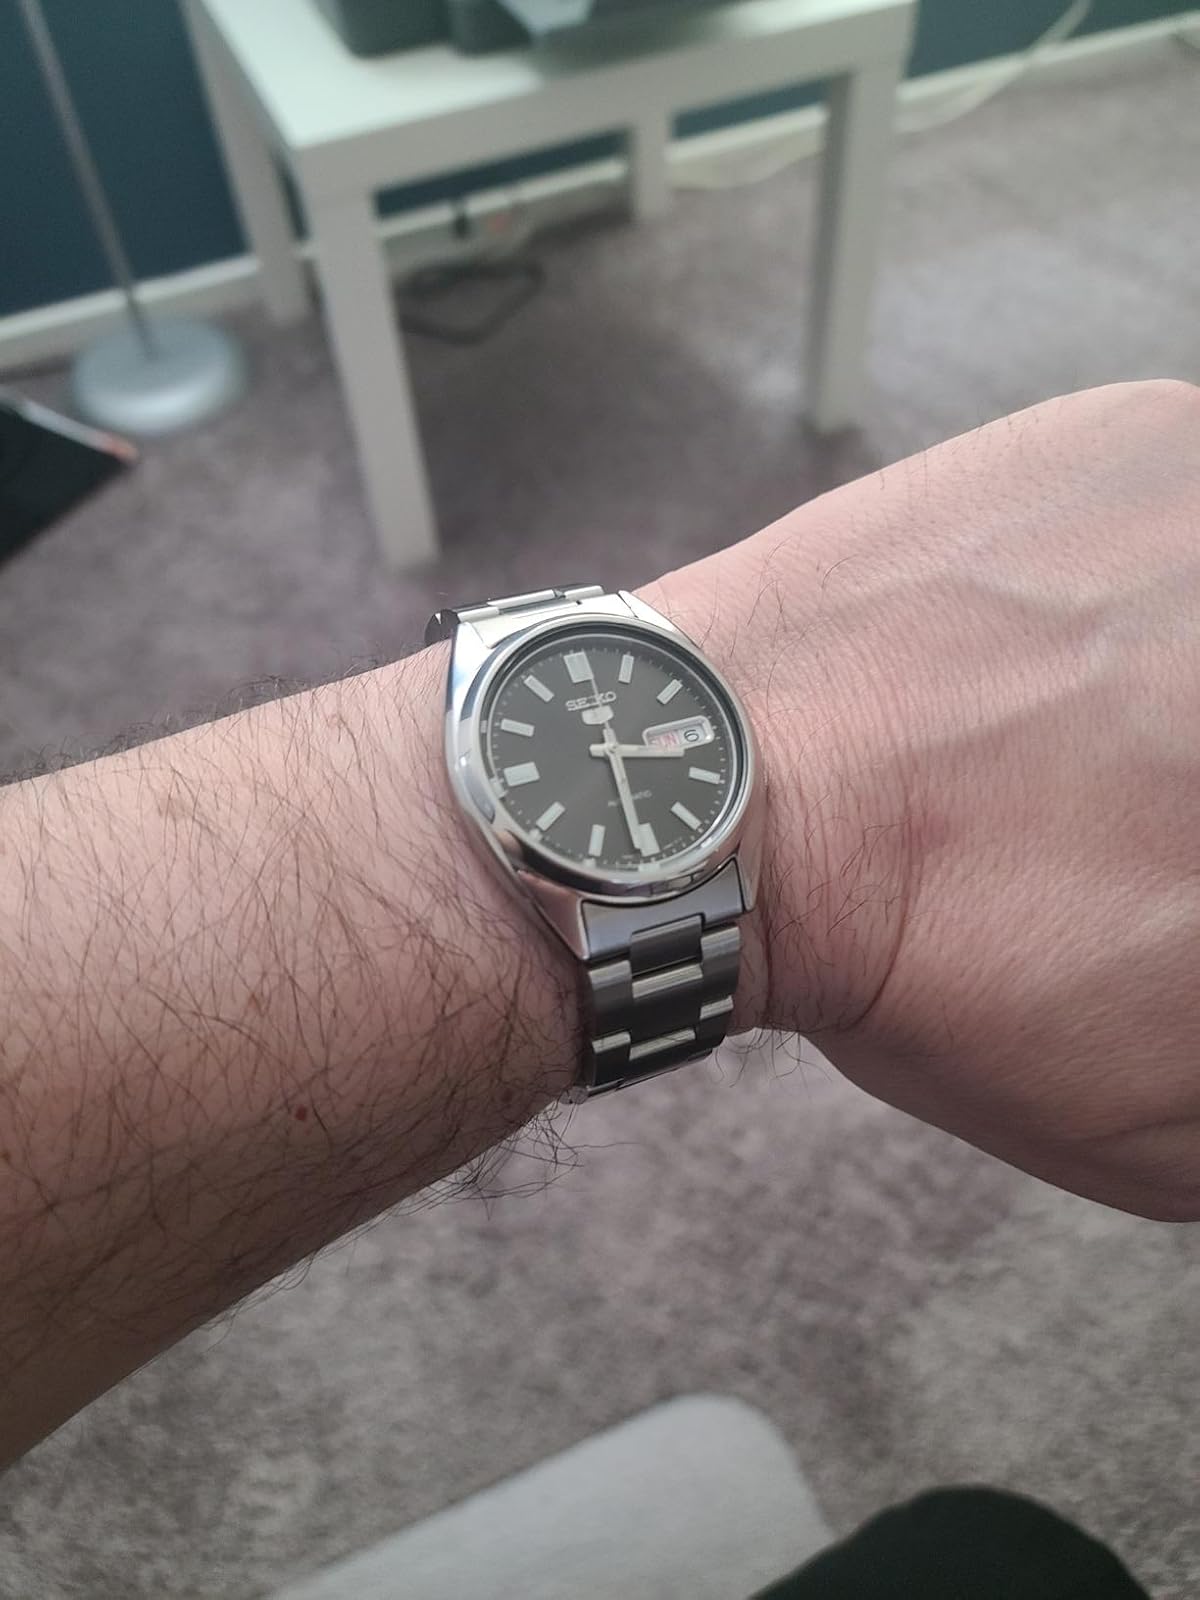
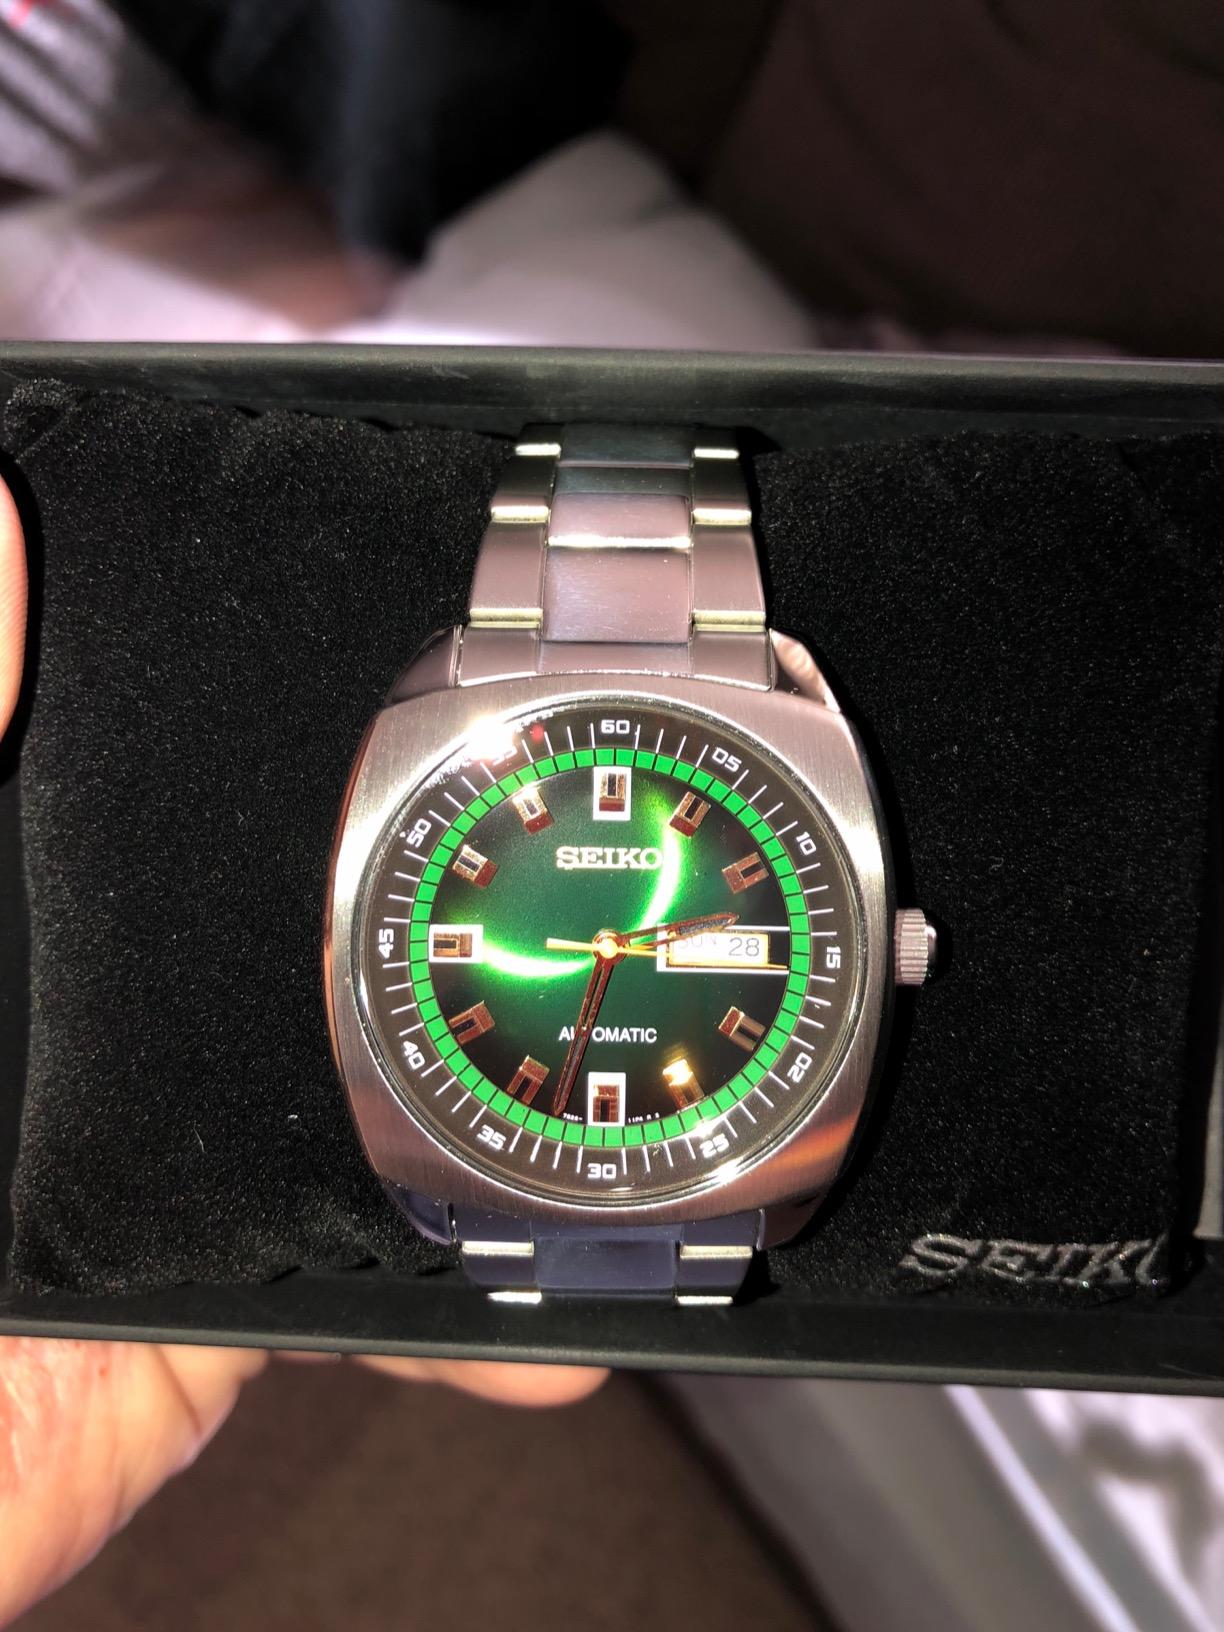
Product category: accessories_watch
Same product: no